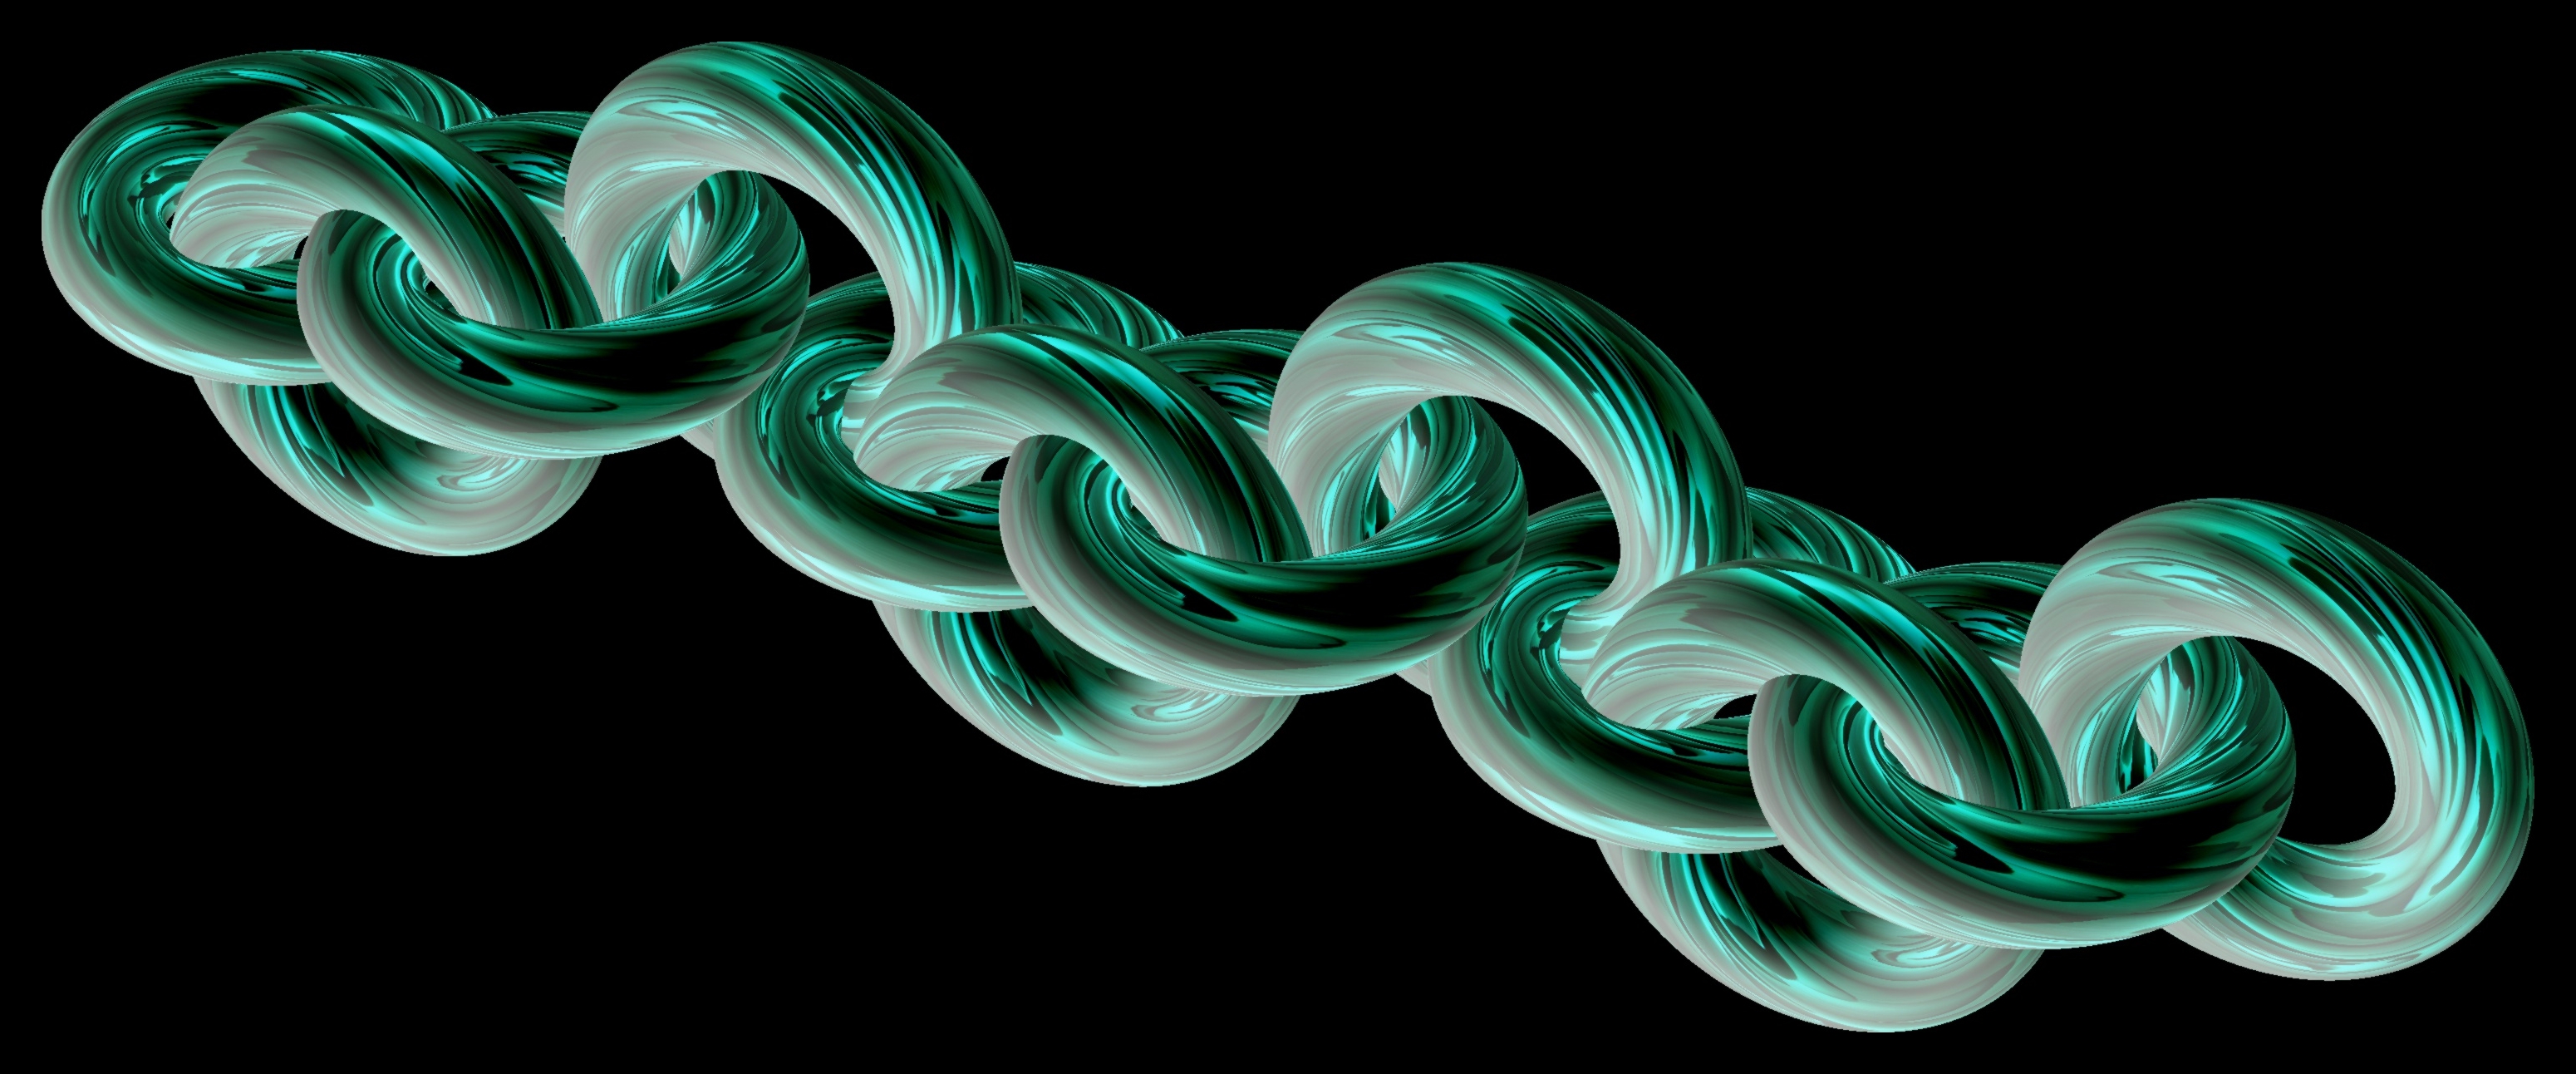
light, structure, texture, spiral, smoke, pattern, green, geometry, circle, font, sculpture, design, symmetry, 3d, graphic, organ, shape, torus, mathematica, cg, parametricplot3d, code, program, algorithm, mapping, geometricsculpture, macro photography, fractal art